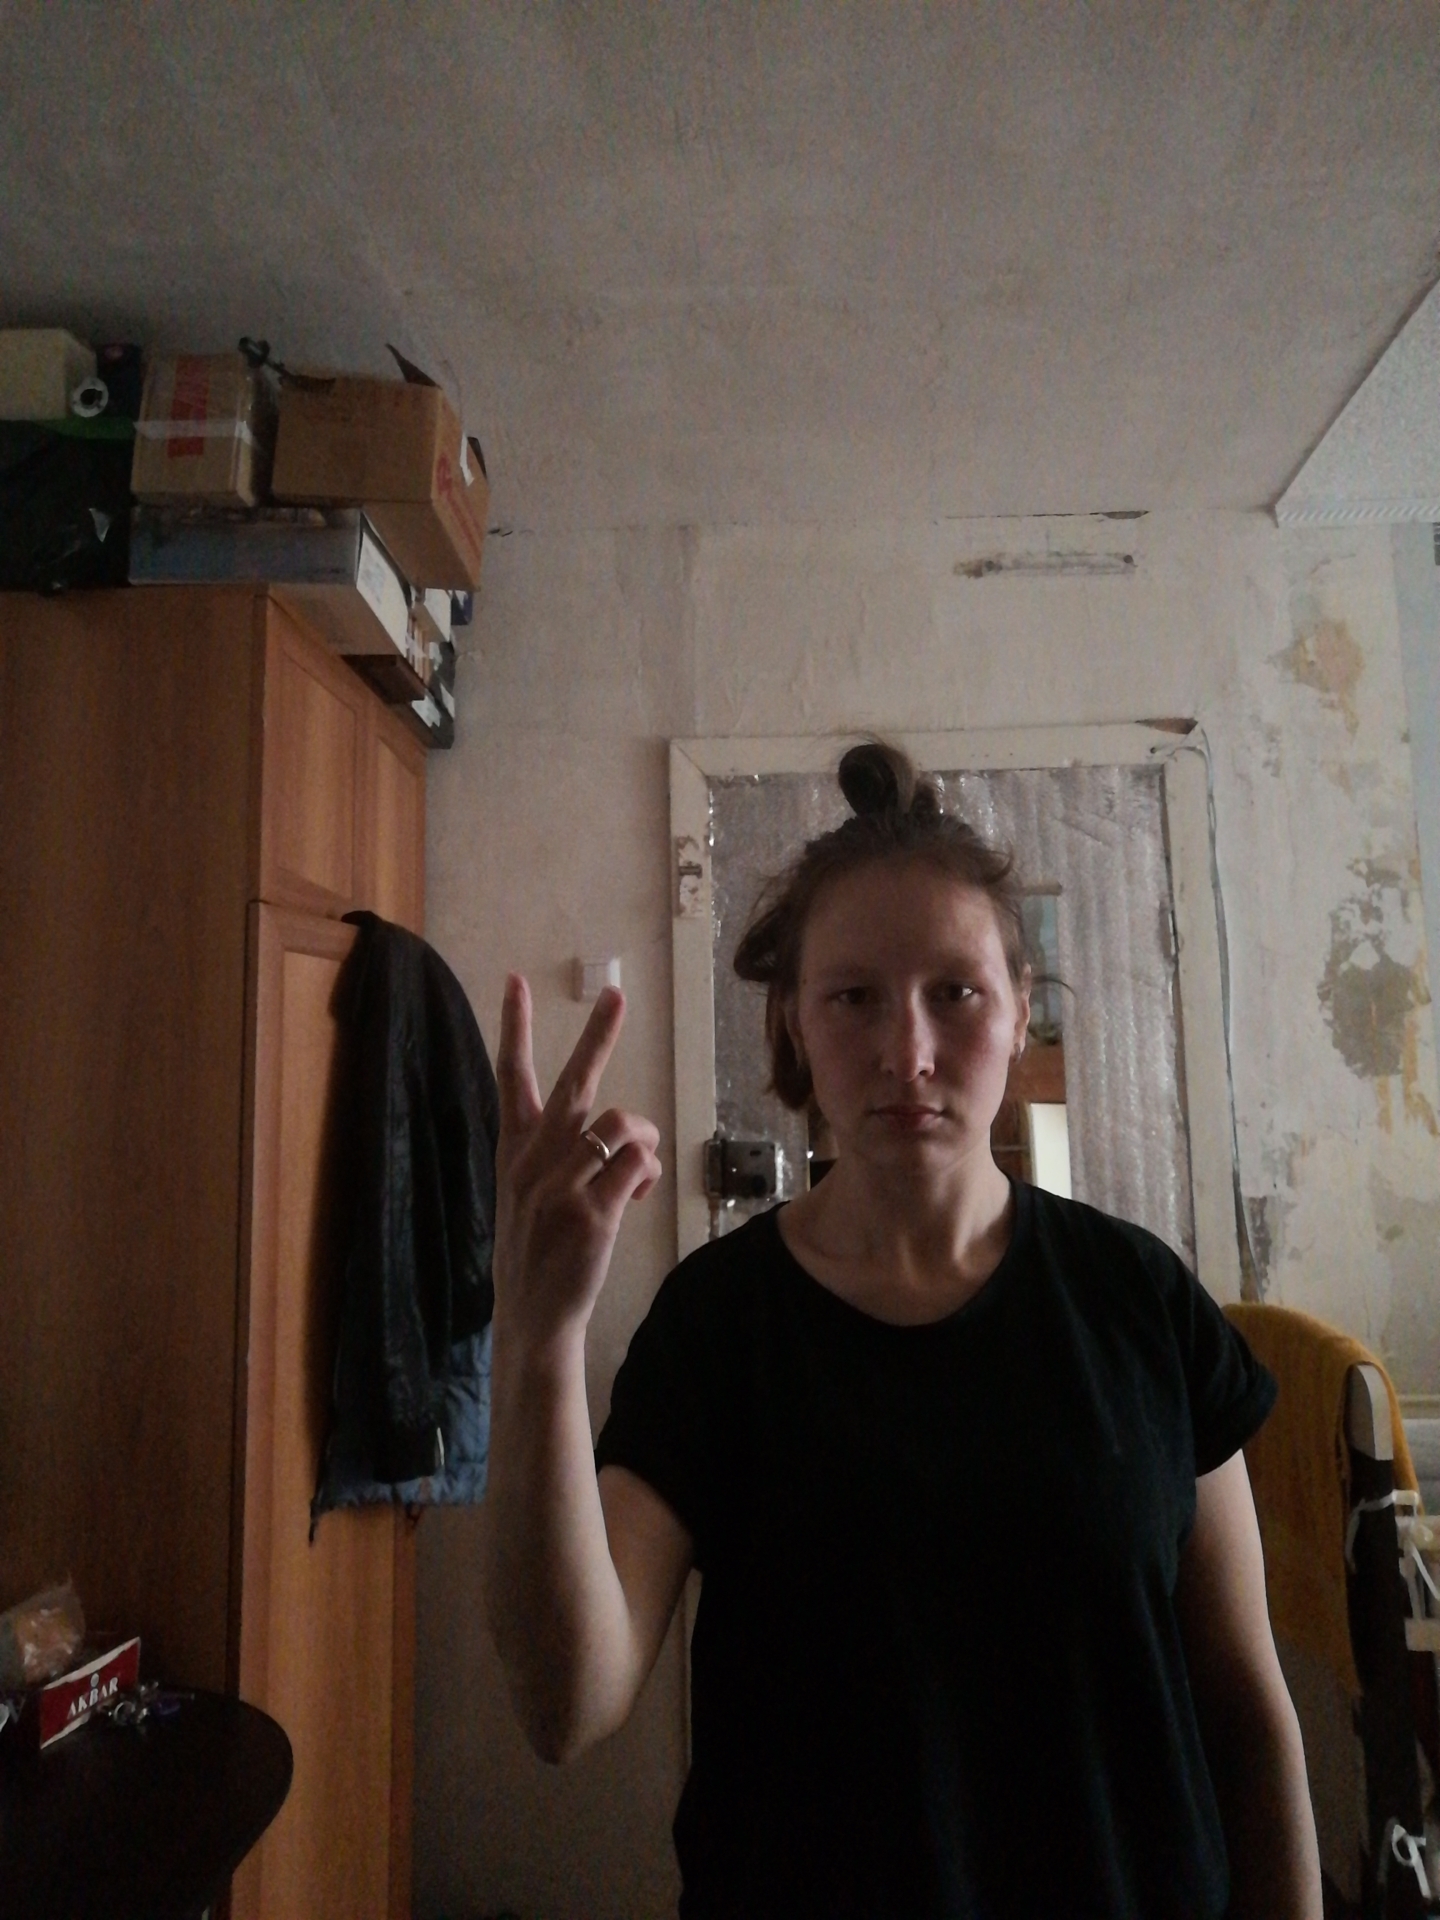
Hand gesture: peace_inverted